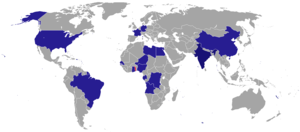
Ceci est une liste des représentations diplomatiques au Togo. À l'heure actuelle, 15 ambassades résident à Lomé, et plusieurs autres pays accréditent des ambassadeurs des pays voisins.